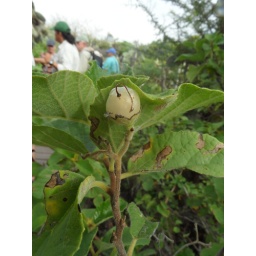
(Fernando is in the background in the green hat &amp;amp; ponytail, telling some of the tour group about tortoises)